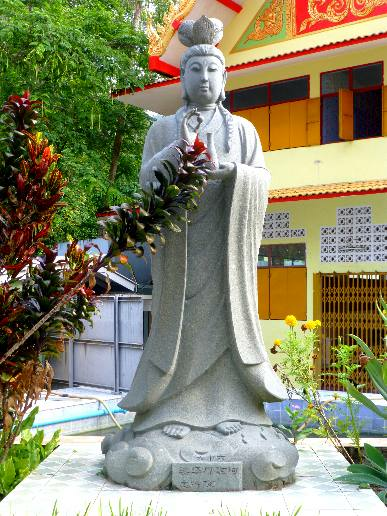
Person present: Yes